List of AFL debuts in 2004

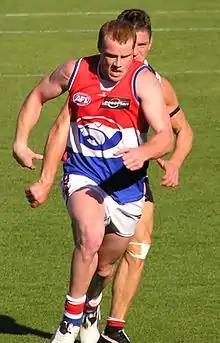
Adam Cooney made his AFL debut in 2004.

This is a listing of Australian rules footballers who made their senior debut for an Australian Football League (AFL) club during the 2004 AFL season.